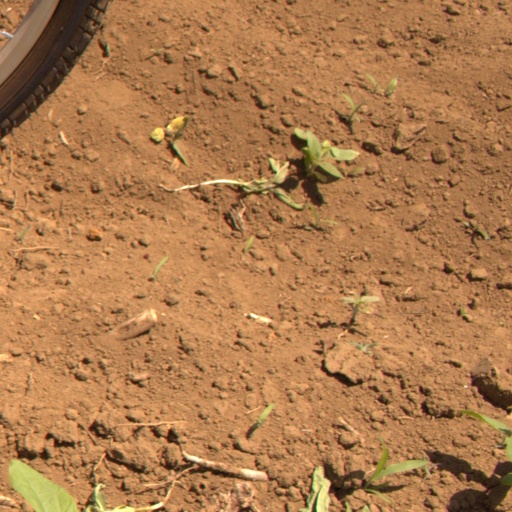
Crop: Jerusalem artichoke